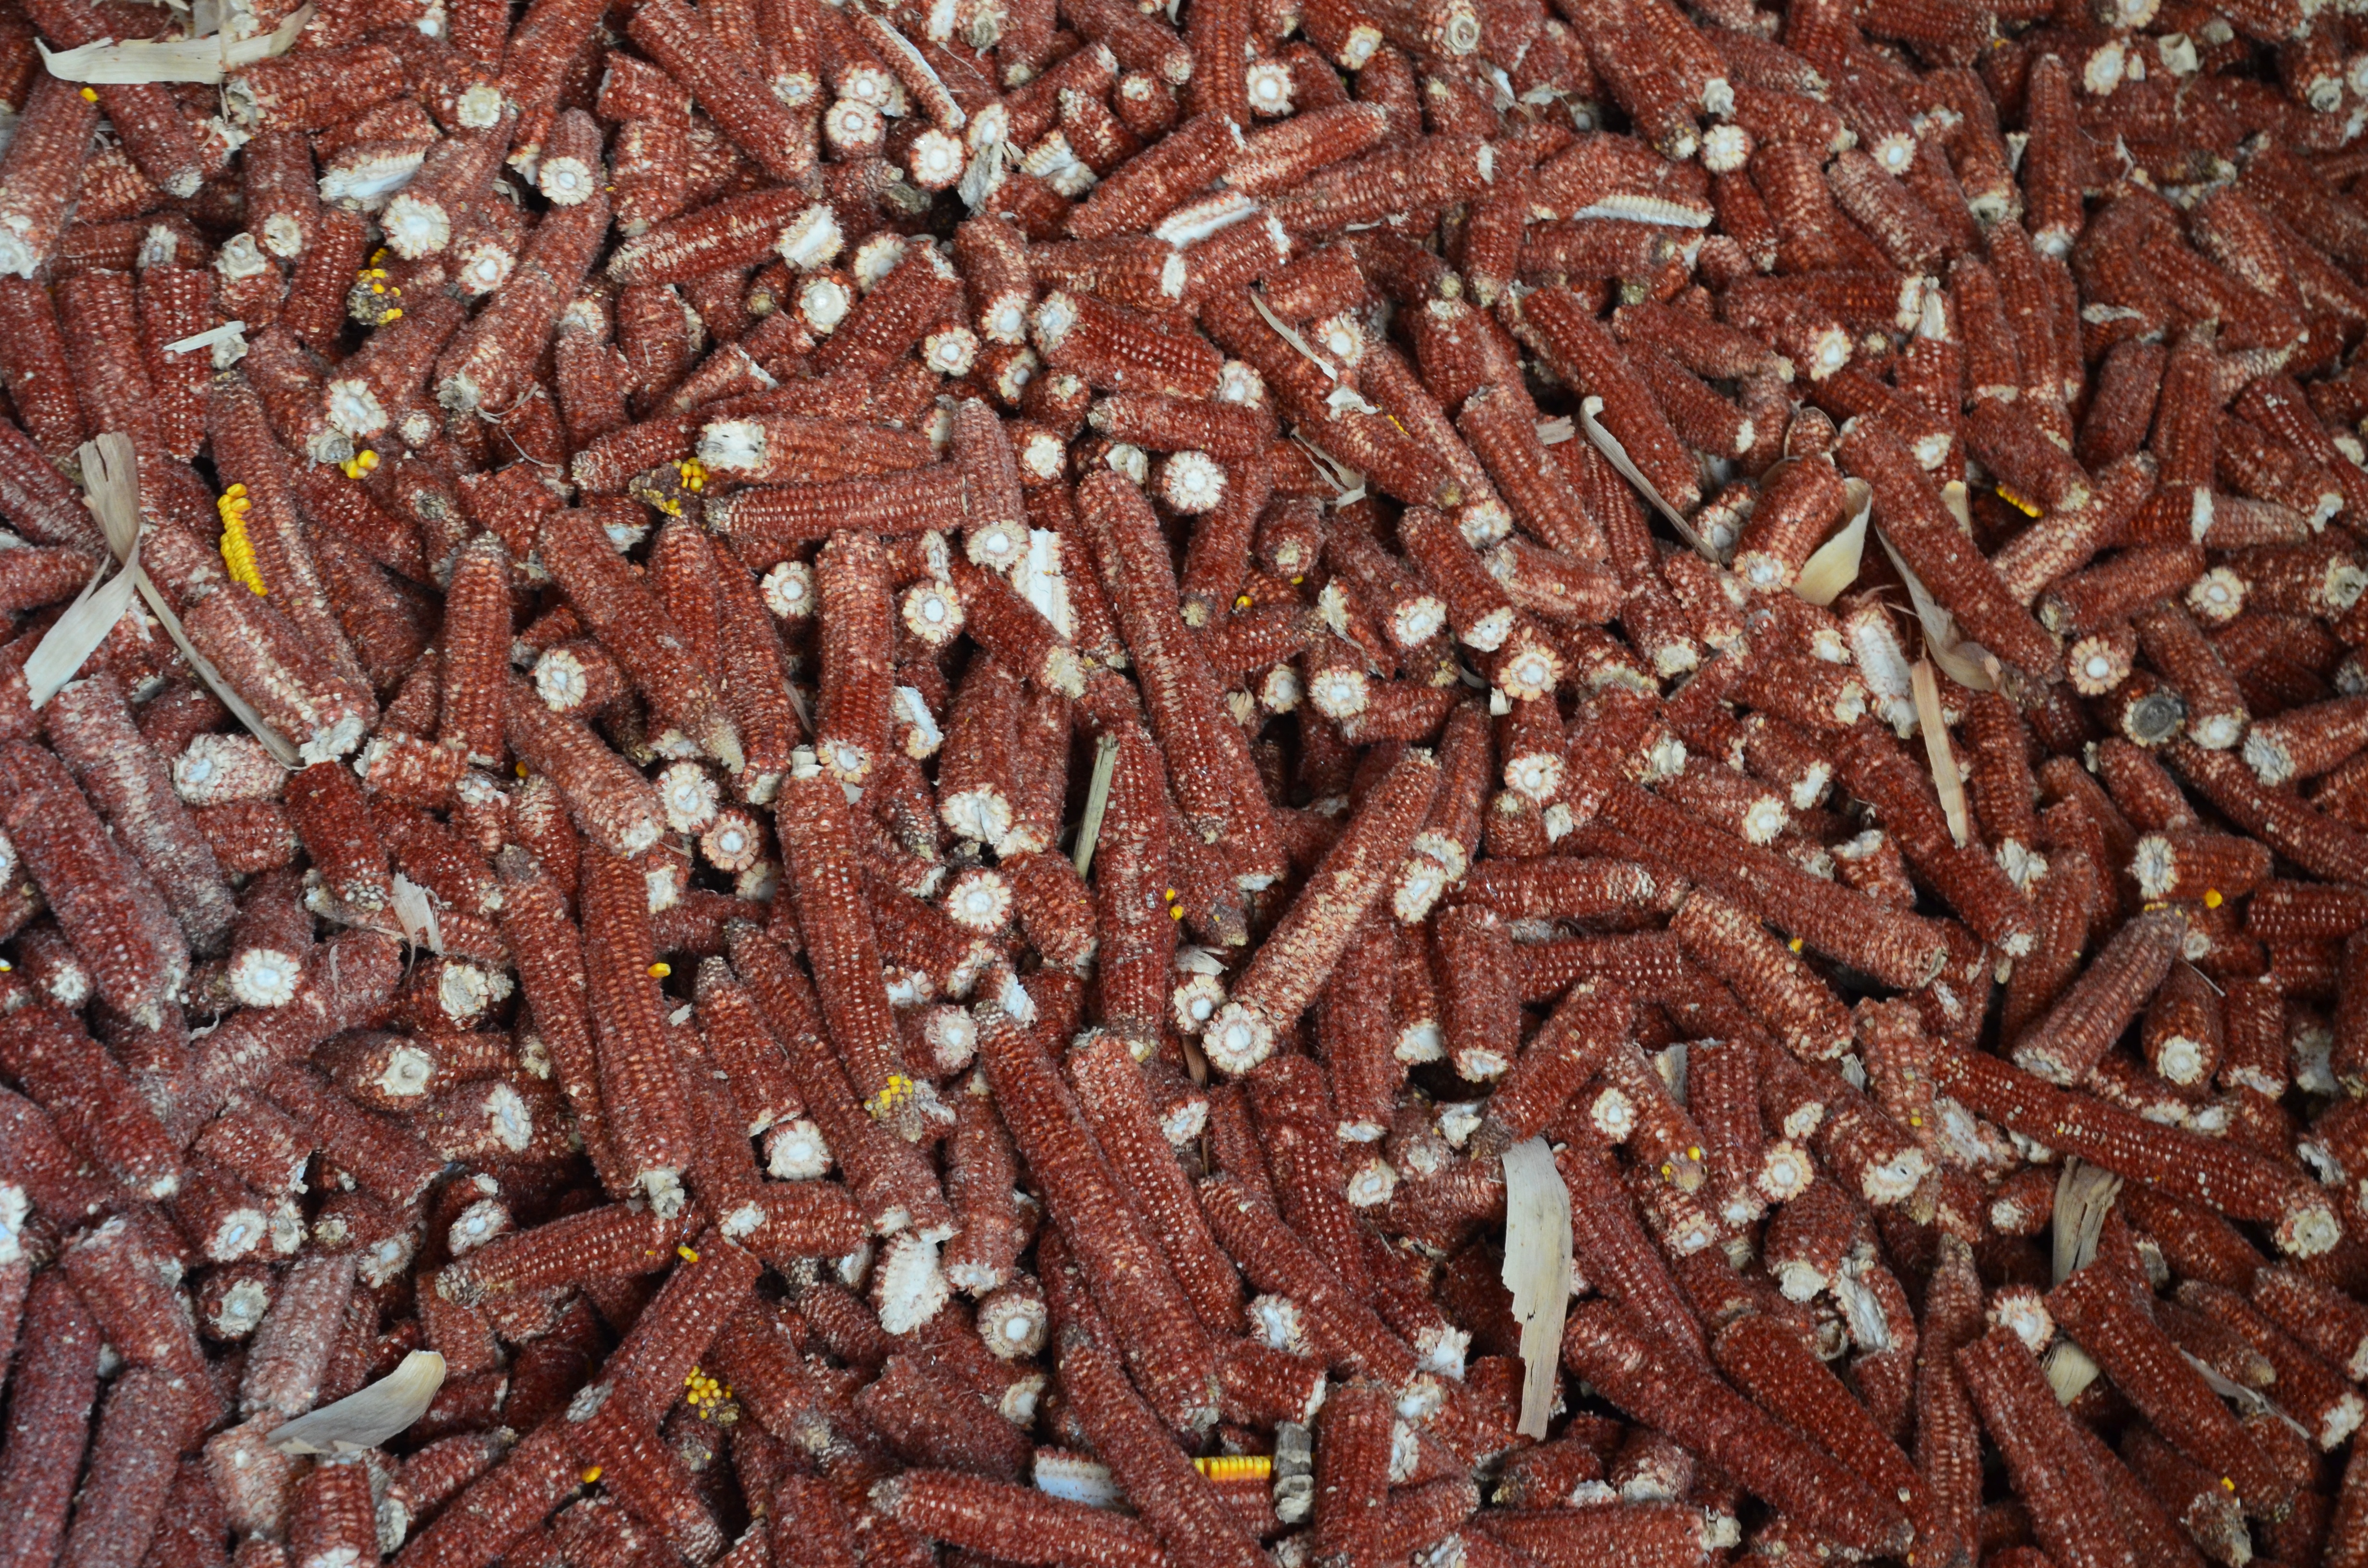
nature, grain, texture, leaf, pattern, food, farming, produce, crop, soil, dessert, invertebrate, background, design, layer